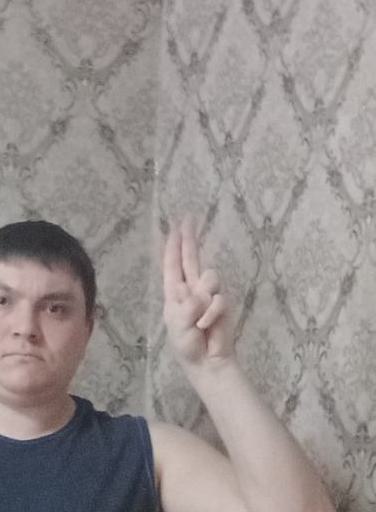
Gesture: two_up